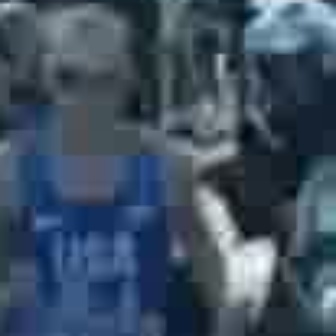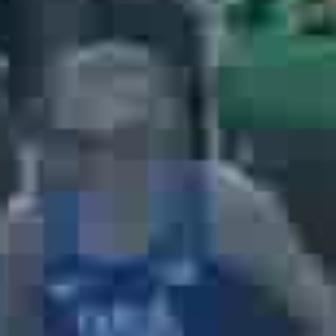
  Please identify the target specified by the bounding box [33,48,121,137] in the first image and locate it in the second image. Return the coordinates in [x_min,y_min,x_max,y_max] format.
Answer: [46,102,155,211]